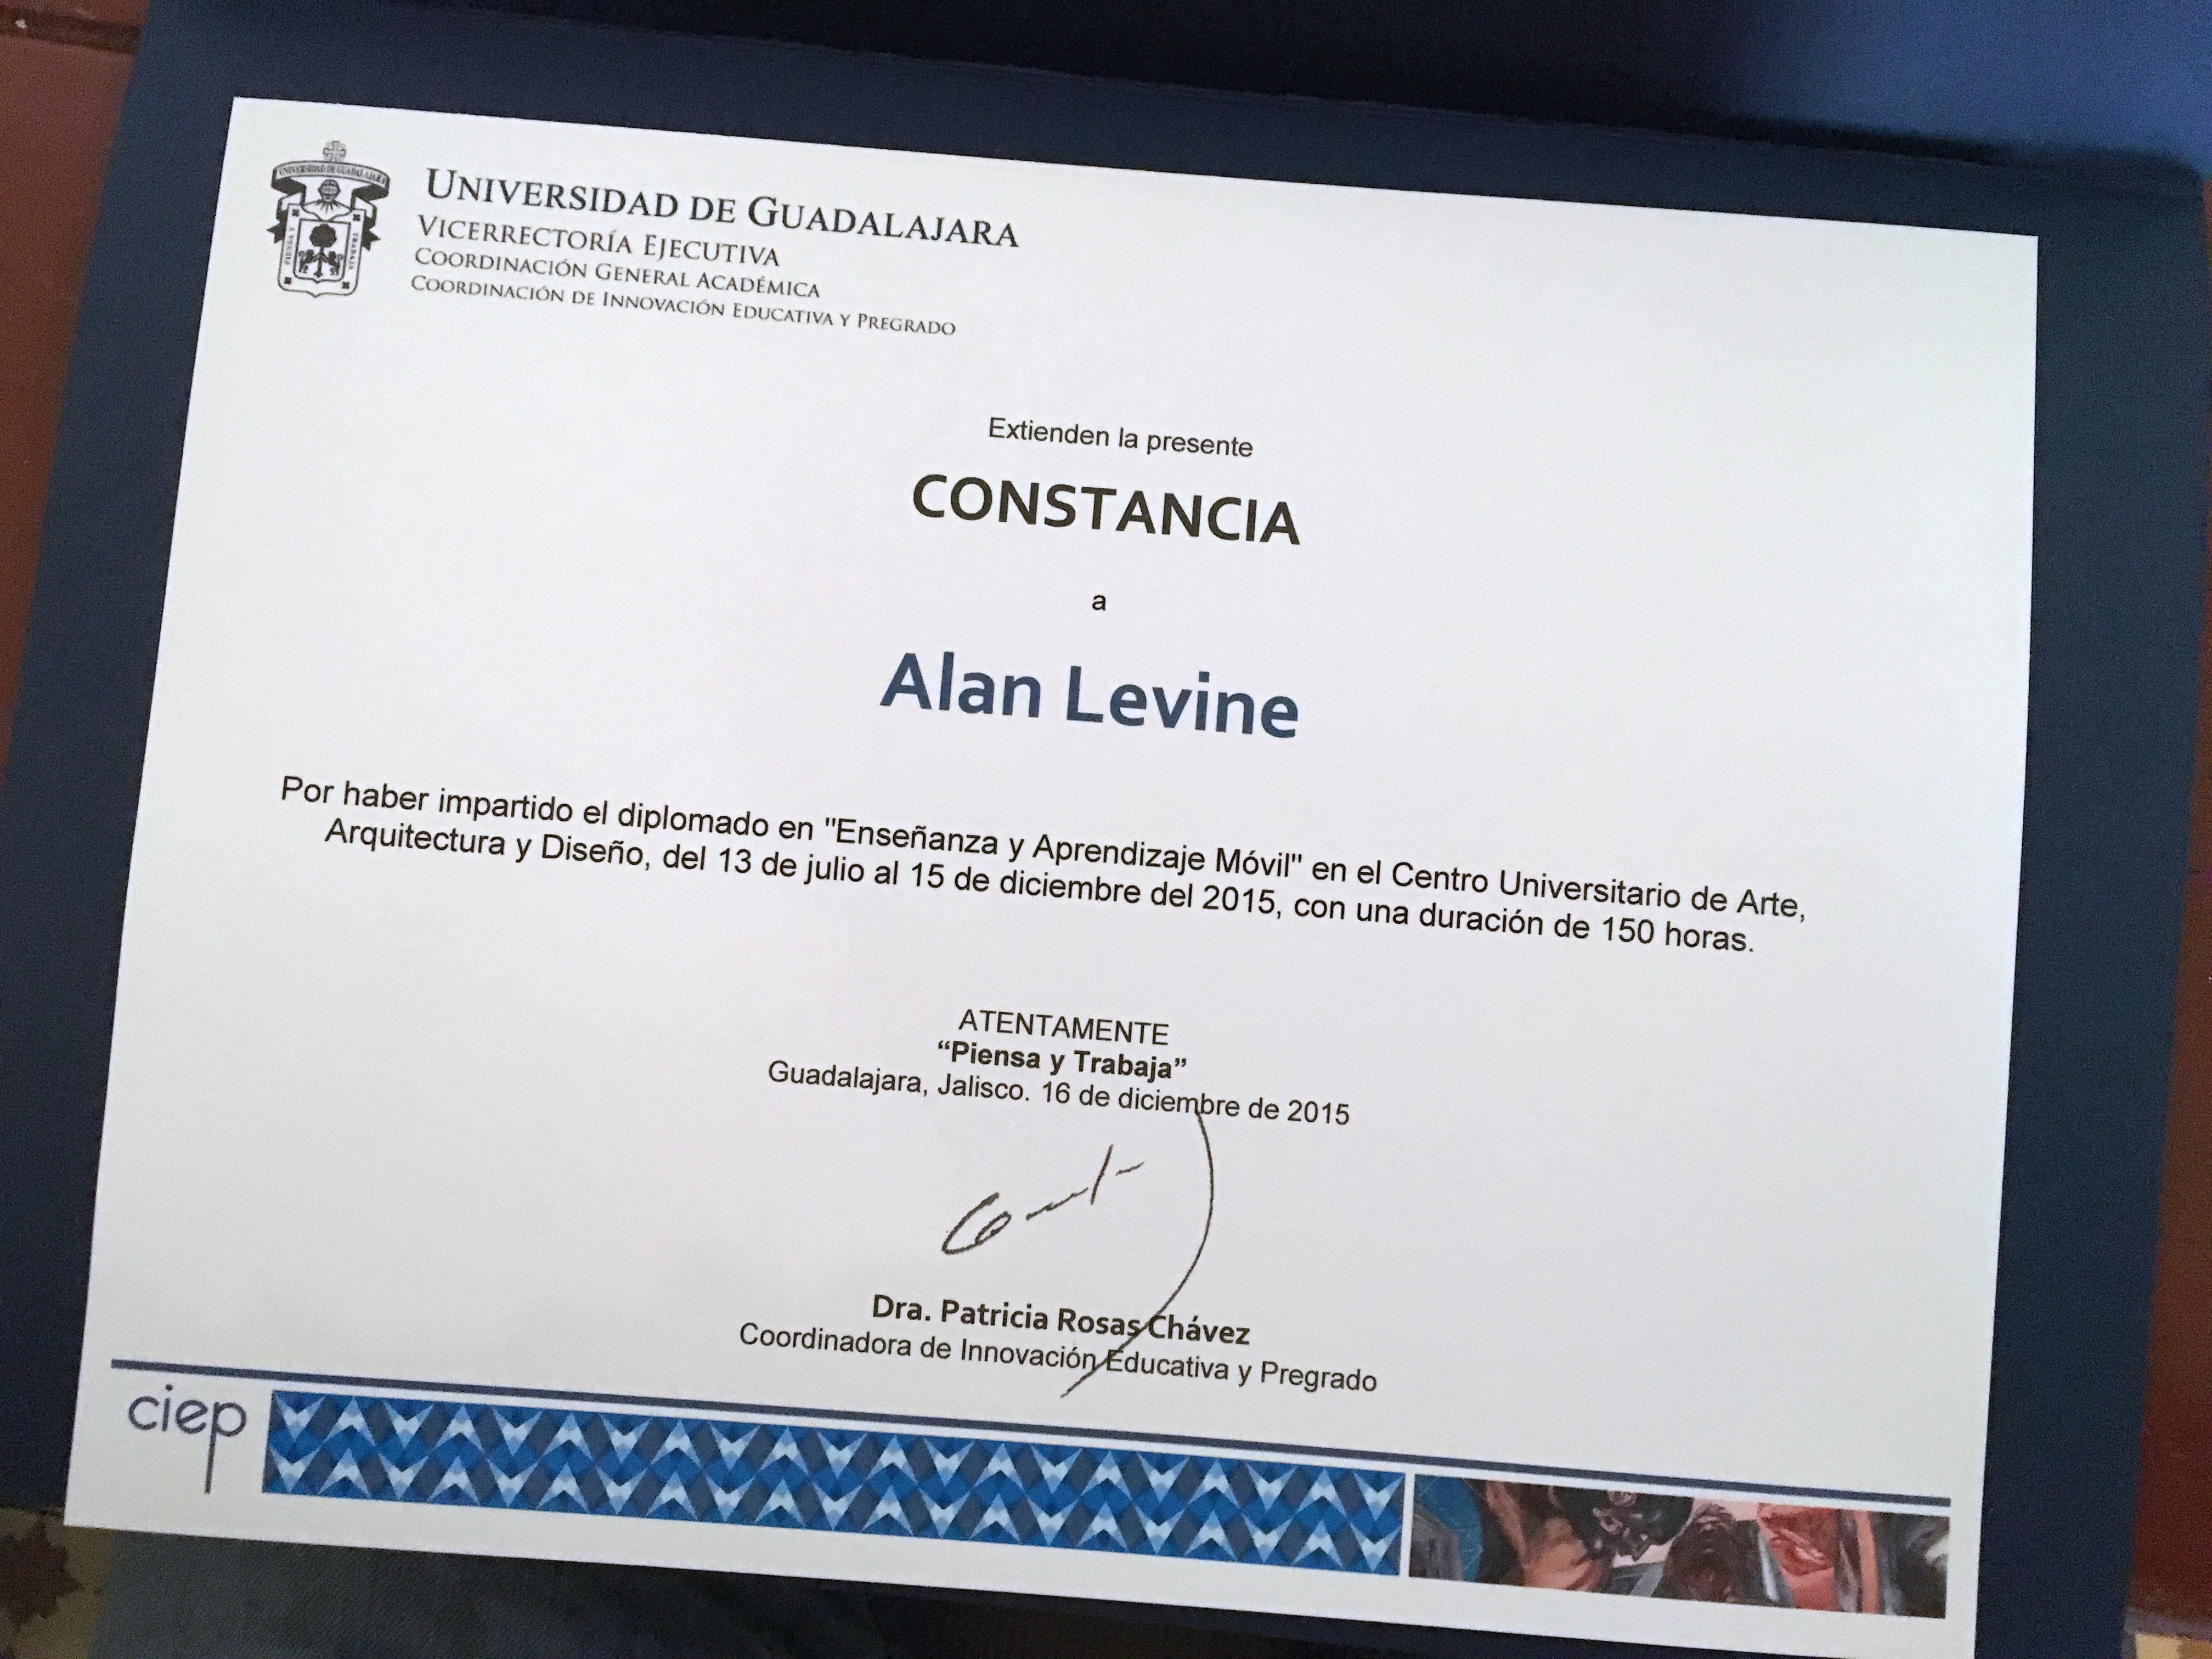
advertising, brand, text, document, presentation, academic certificate